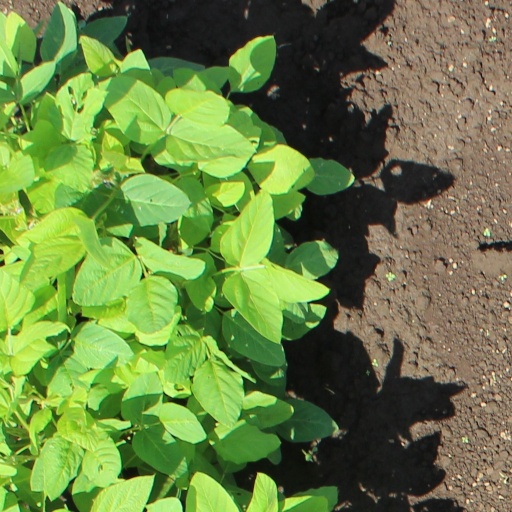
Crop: soybean